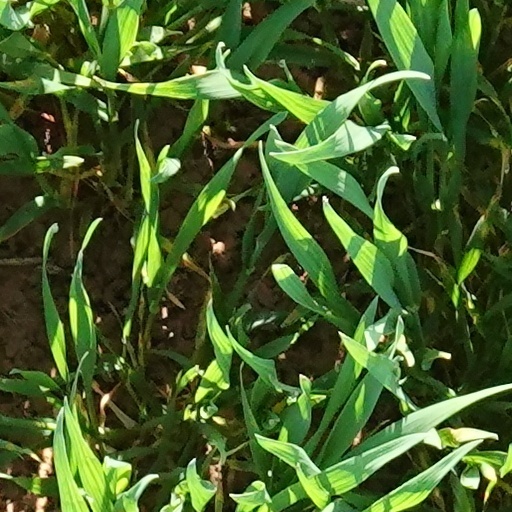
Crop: wheat